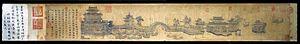
La peinture architecturale est une forme de genre pictural où l'artiste se concentre principalement sur l'architecture, les vues de plein air et les intérieurs. Alors que l’architecture était présente dans plusieurs des premières peintures et enluminures, elle était principalement utilisée comme arrière-plan ou pour donner du rythme à une peinture. À la Renaissance, l’architecture a été utilisée pour renforcer la perspective et créer une sensation de profondeur, comme dans La Trinité de Masaccio à partir des années 1420.
Wang Zhenpeng ou Wang Chên-P'êng ou Wang Tchen-P'eng, surnom : Pengmei, nom de pinceau : Guyun Qushi. Peintre chinois du XIVᵉ siècle, originaire de Yongjia dans la province du Zhejiang en Chine. Ses dates de naissance et de décès ne sont pas connues à ce jour, on sait qu'il est actif dans la première moitié du XIVᵉ siècle.